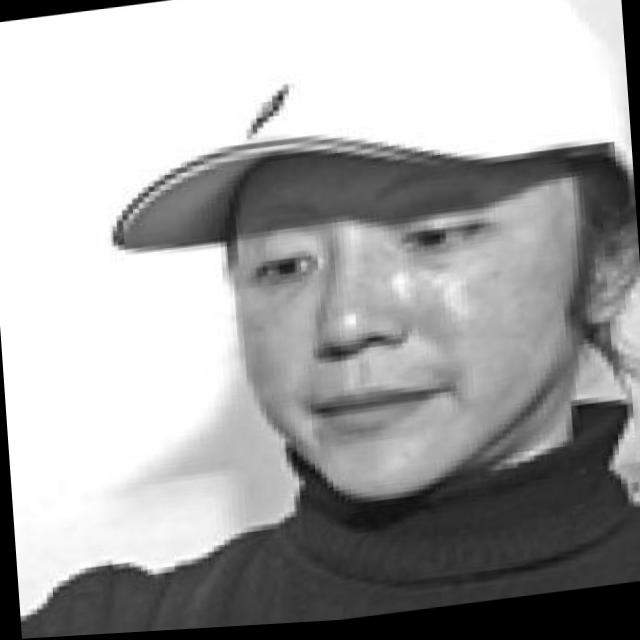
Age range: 21-44